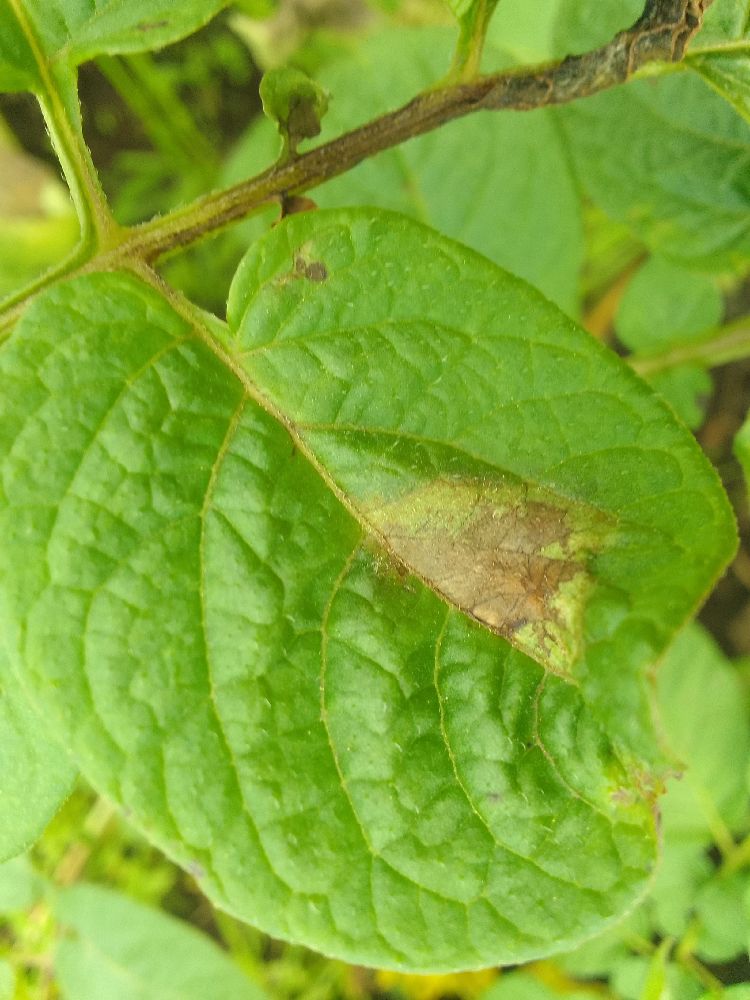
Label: Late blight